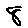
Label: 8